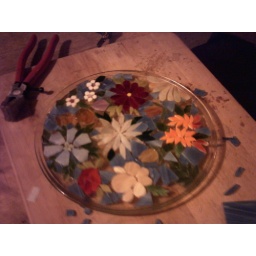
Work in Progress, stained glass on a microwave plate.